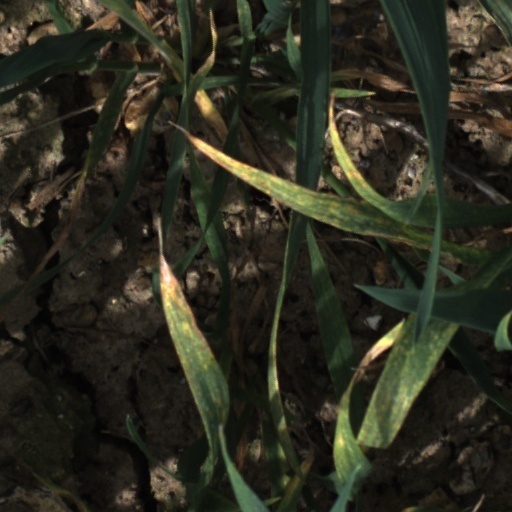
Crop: wheat